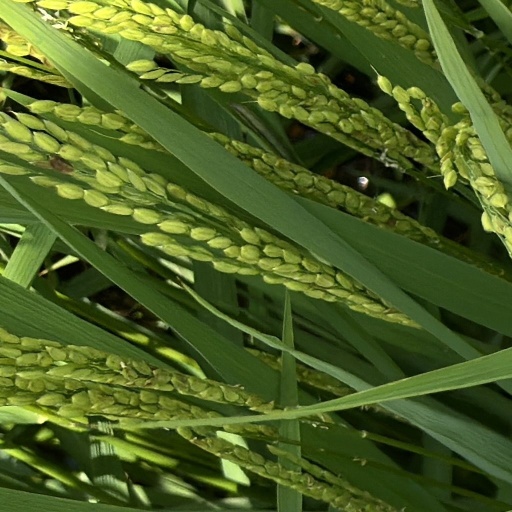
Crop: rice